United Nations Security Council Resolution 1156

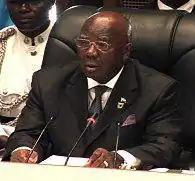
Former President of Sierra Leone Ahmad Tejan Kabbah, who was returned to power in 1998

United Nations Security Council resolution 1156 was adopted unanimously on 16 March 1998, after recalling Resolution 1132 (1997) on the situation in Sierra Leone and noting the return of the democratically elected President Ahmad Tejan Kabbah; the council, acting under Chapter VII of the United Nations Charter, terminated petroleum sanctions on the country, though an arms embargo remained in effect.